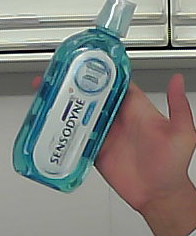
Product: sensodyne_mouthwash